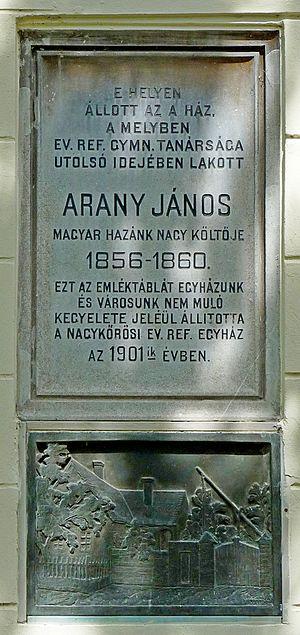
Plaque commémorative à M. János Arany (1817–1882) journalist, écrivain, poète et traducteur hongrois, apposée sur le mur de l’école primaire portant son nom. Ce bâtiment est érigée sur le terrain où était la maison dans laquelle il habitait. Le relief en bronze était sculpté par M. Elek Molnár en 1960. (8 place Hősök, Nagykőrös)Magyar: Arany János (1817–1882) magyar újságíró, író, költő és műfordító emléktáblája a nevét viselő általános iskola falán, amelynek helyén egykor állt házban lakott. A bronz dombormű Molnár Elek munkája (1960). (Nagykőrös, Hősök tere 8.)